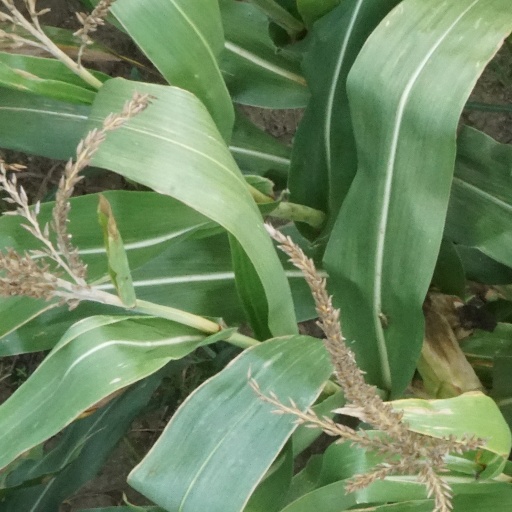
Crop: maize; corn